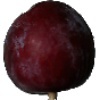
Label: Plum 1